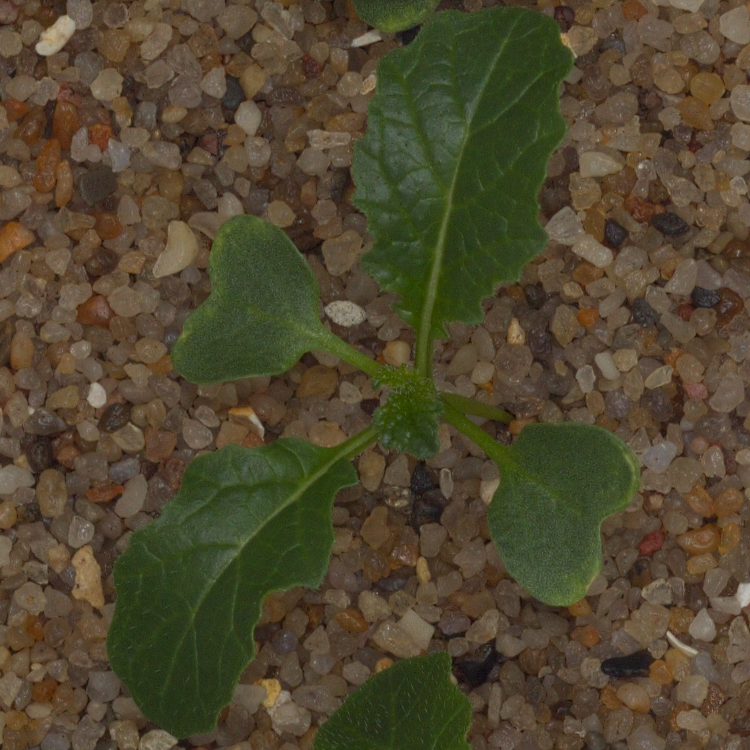
Label: charlock